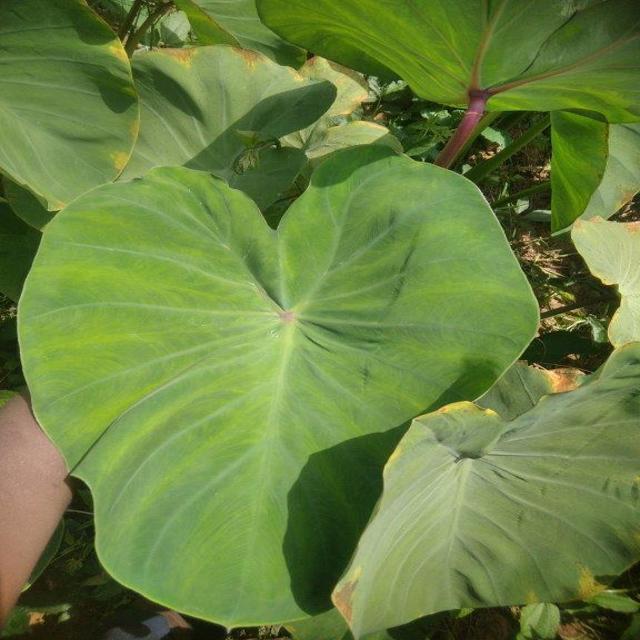
Label: Healthy